Survivalcraft

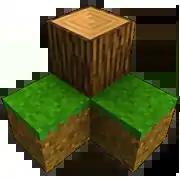
Logo

Survivalcraft is a 2011 open sandbox video game developed by Marcin Igor Kalicinski under the brand Candy Rufus Games. Following early test versions, it was released on 16 November 2011 for the Windows Phone, and is also available for Android, iOS, and Microsoft Windows. The game is set on a deserted island in an open world, where the player collects resources and items that can be made into survival tools. The game has six different game modes: Survival, Challenging, Cruel, Harmless, Adventure, and Creative. The first four involve the player gathering necessary resources to stay alive. The Creative mode gives the player unlimited items and health, and the Adventure mode is used for quest and parkour maps.